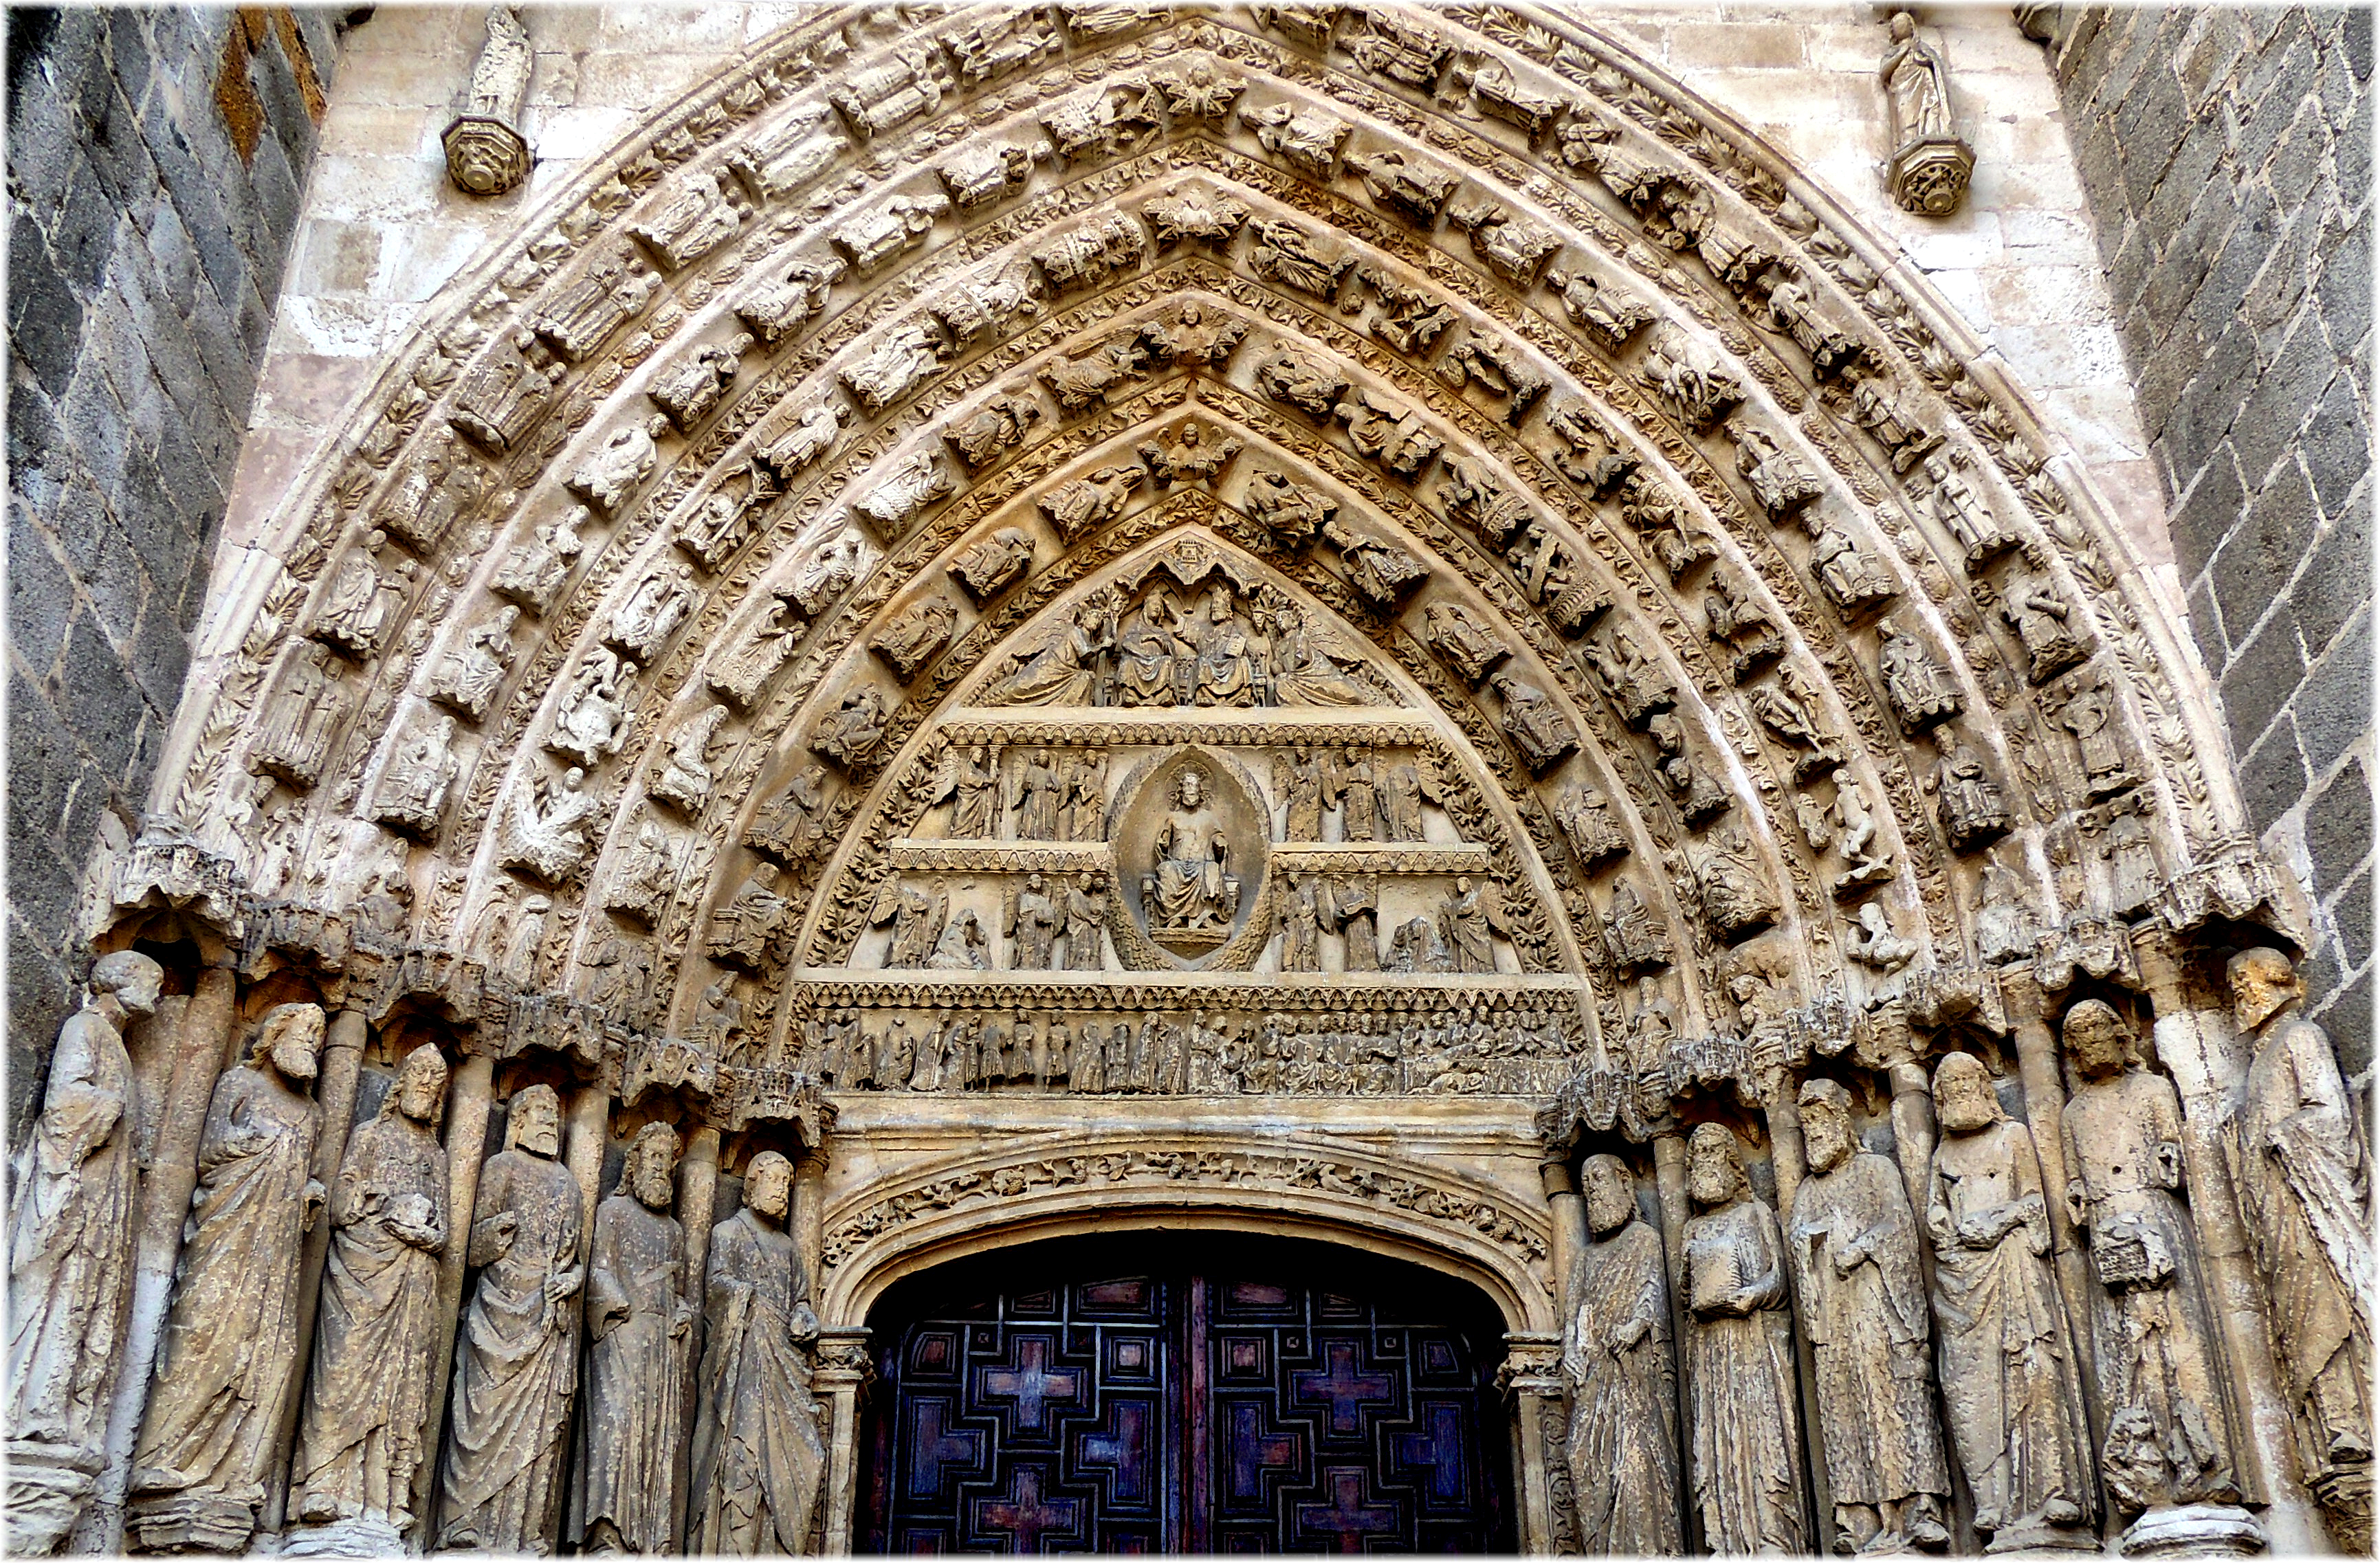
architecture, building, palace, arch, landmark, facade, church, cathedral, chapel, place of worship, baptistery, monastery, symmetry, synagogue, basilica, dome, gothic architecture, historic site, ancient history, ancient roman architecture, byzantine architecture